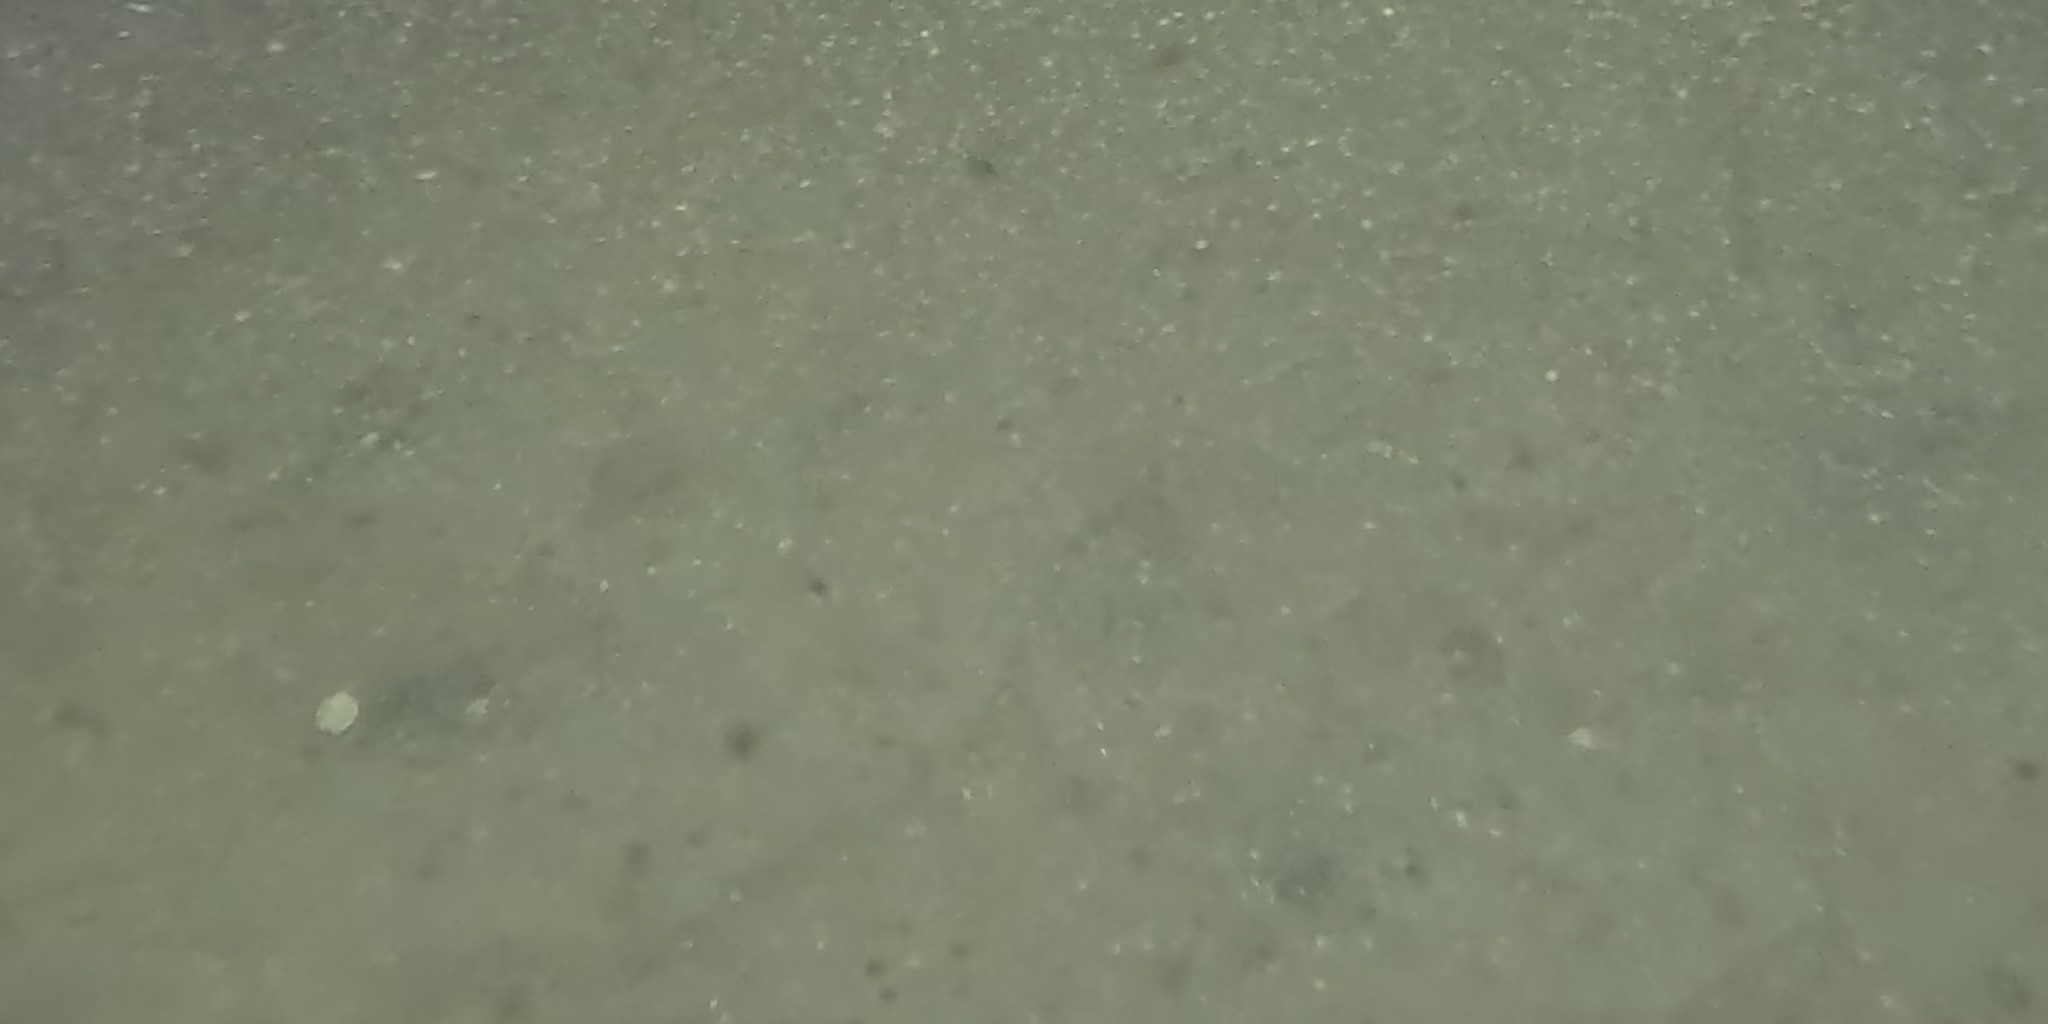
Seabed habitat: sand